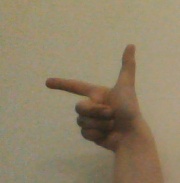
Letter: yaa